Chennai Central railway station

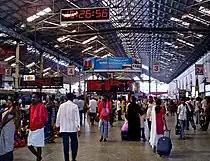
Inside the main station in 2007.

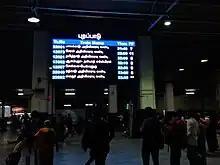
Arrivals being displayed in Tamil at Chennai Central Station

The station has bookshops, restaurants, accommodation facilities, internet browsing centres, and a shopping mall. The main waiting hall can hold up to 1,000 people. In spite of being the most important terminus of the region, the station lacks several facilities such as coach position display boards. The main concourses too have long exhausted their capacity to handle the increasing passenger crowd. There are passenger operated enquiry terminals and seven touch-screen PNR status machines in the station. The station has three split-flap timing boards, electronic display boards and plasma TVs that mention train timings and platform number. A passenger information center in the station has been upgraded with "Spot your Train" live train display facility, information kiosks and passenger digital assistance booths. The terminus, however, has only 10 toilets, which is inadequate to its 350,000 passengers.